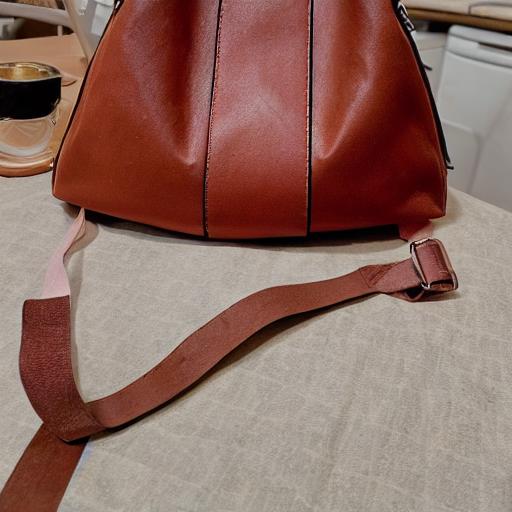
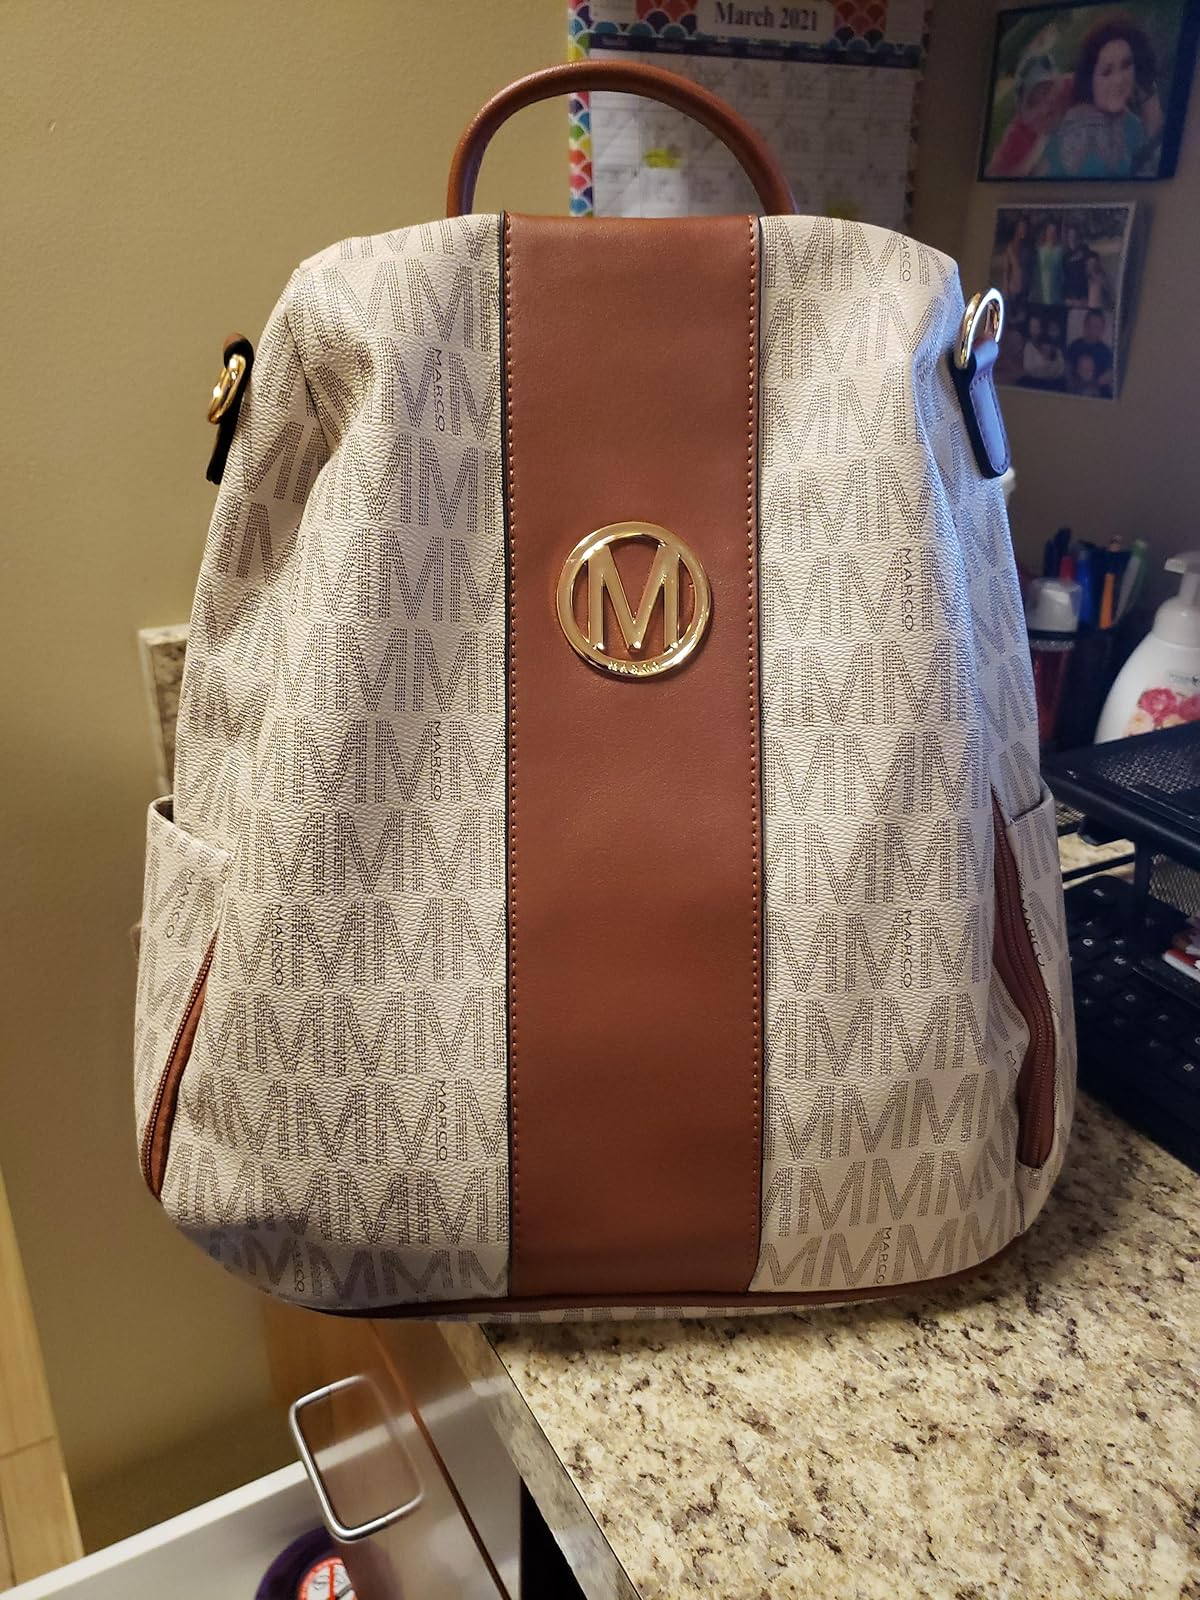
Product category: accessories_handbag
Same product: no